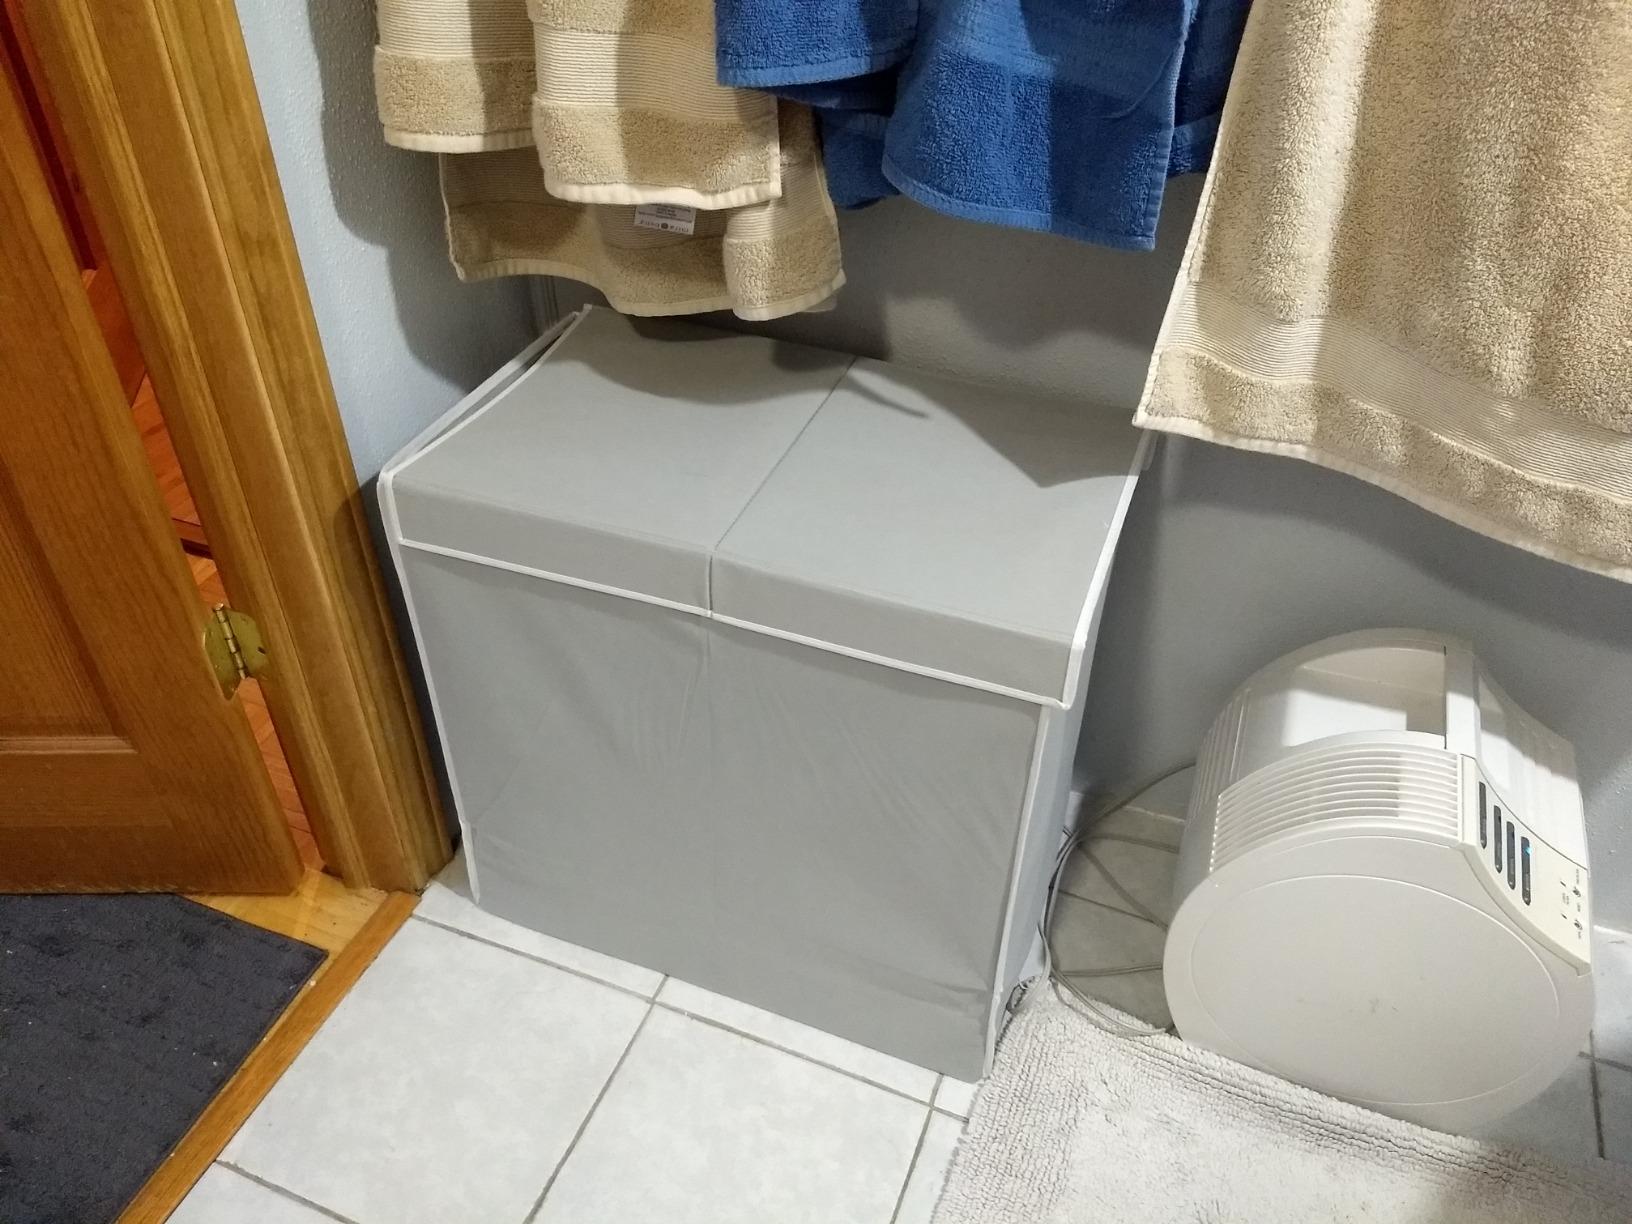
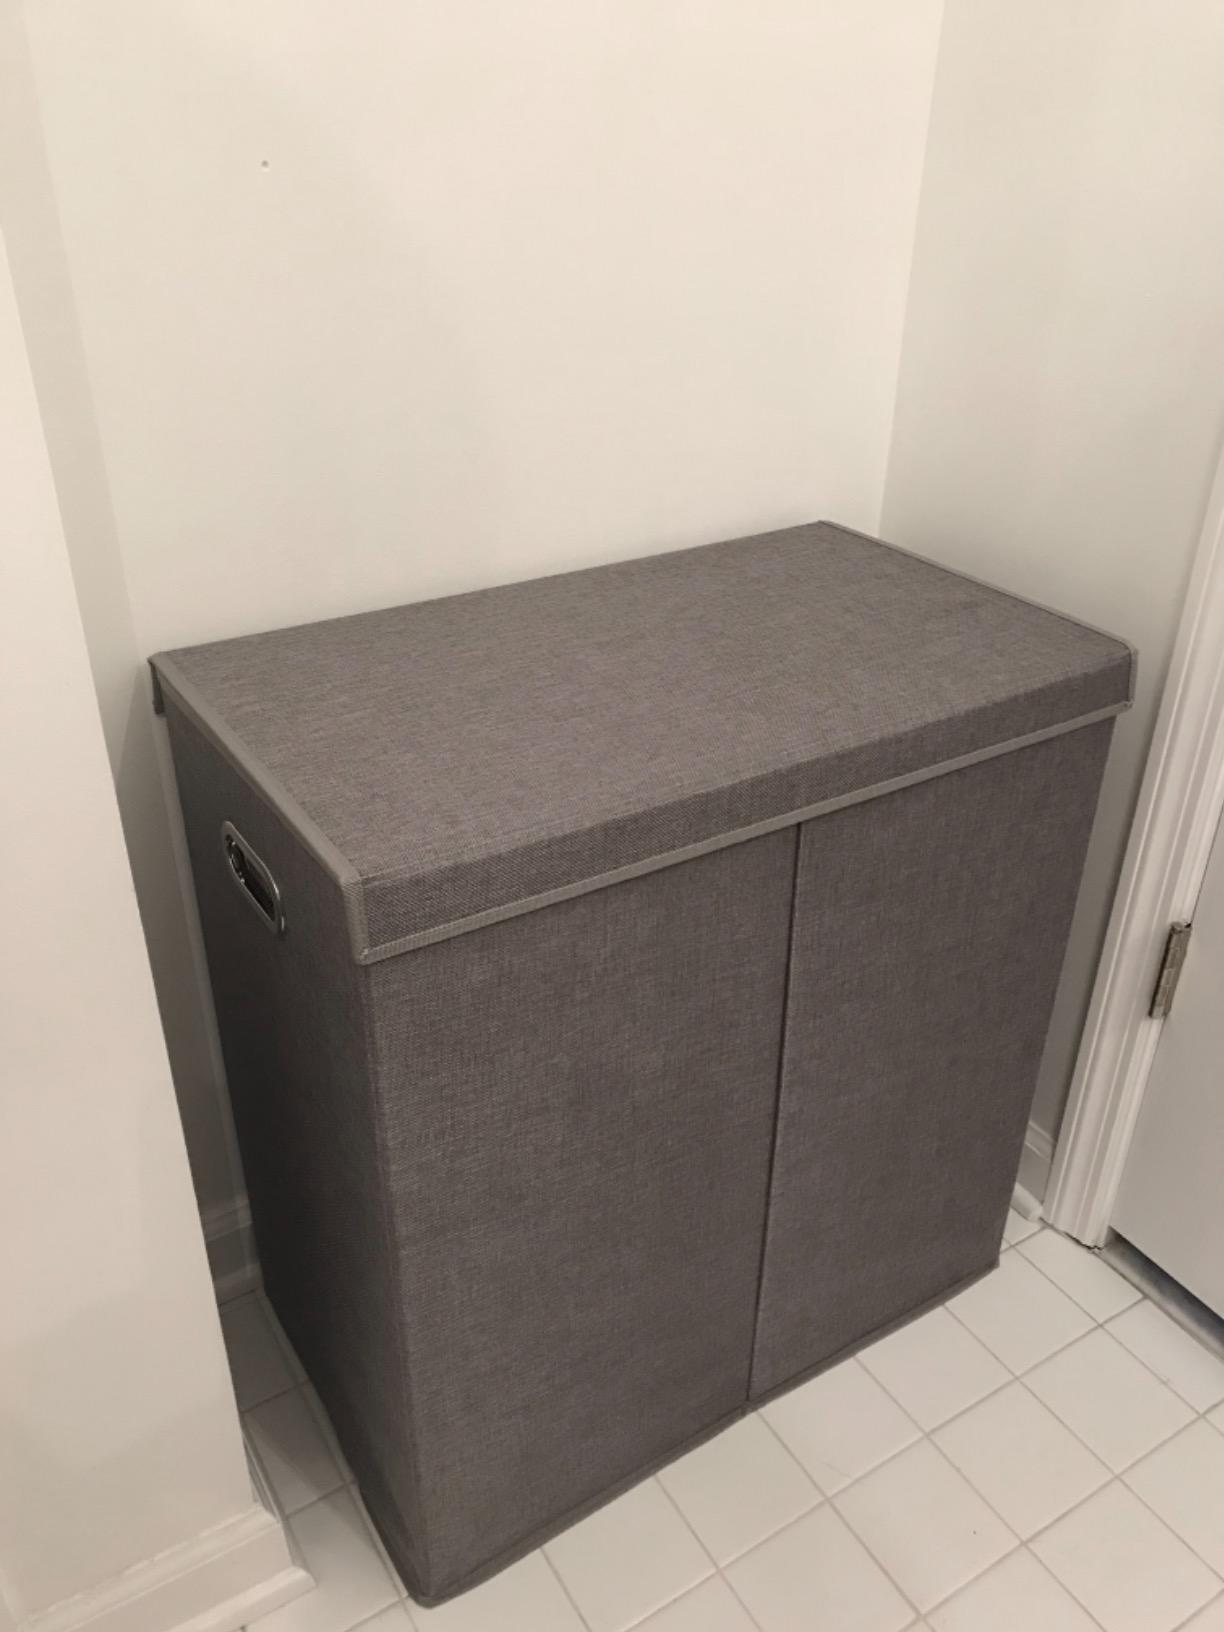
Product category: items_hamper
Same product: no